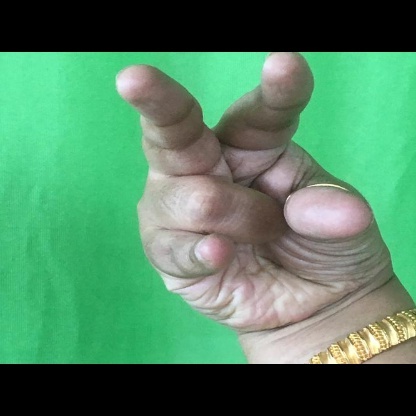
Mudra: Kangulam